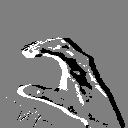
ASL letter: c